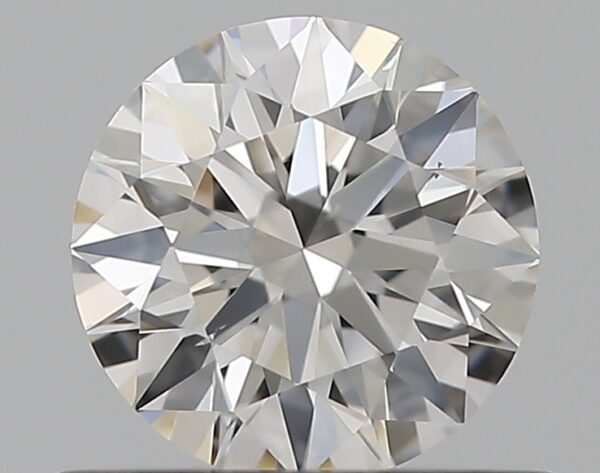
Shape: round
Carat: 0.5
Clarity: VS2
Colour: F
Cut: EX
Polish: EX
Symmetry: EX
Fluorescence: N
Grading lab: GIA
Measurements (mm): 5.11 x 5.12 x 3.13